Manhattan Jaspers men's basketball statistical leaders

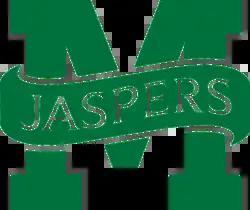

The Manhattan Jaspers basketball statistical leaders are individual statistical leaders of the Manhattan Jaspers basketball program in various categories, including points, rebounds, assists, steals, and blocks. Within those areas, the lists identify single-game, single-season, and career leaders. The Jaspers represent Manhattan College in the NCAA's Metro Atlantic Athletic Conference.